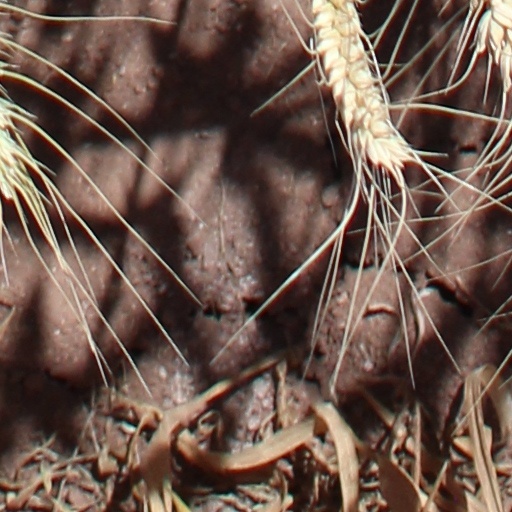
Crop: wheat